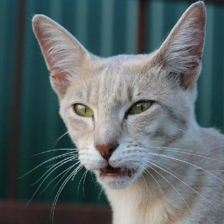
Label: animals